Corn Exchange, Berwick-upon-Tweed

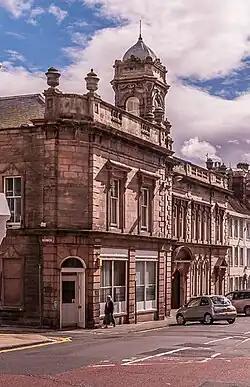
Corn Exchange, Berwick-upon-Tweed

The Corn Exchange is a commercial building in Sandgate, Berwick-upon-Tweed, Northumberland, England. The structure, which is now used as an apartment block, is a Grade II listed building.